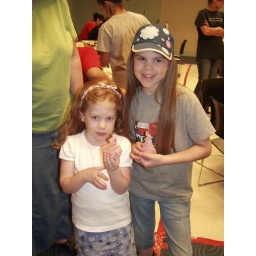
SPAM carving...world's largest cat and xmas tree in line for pictures